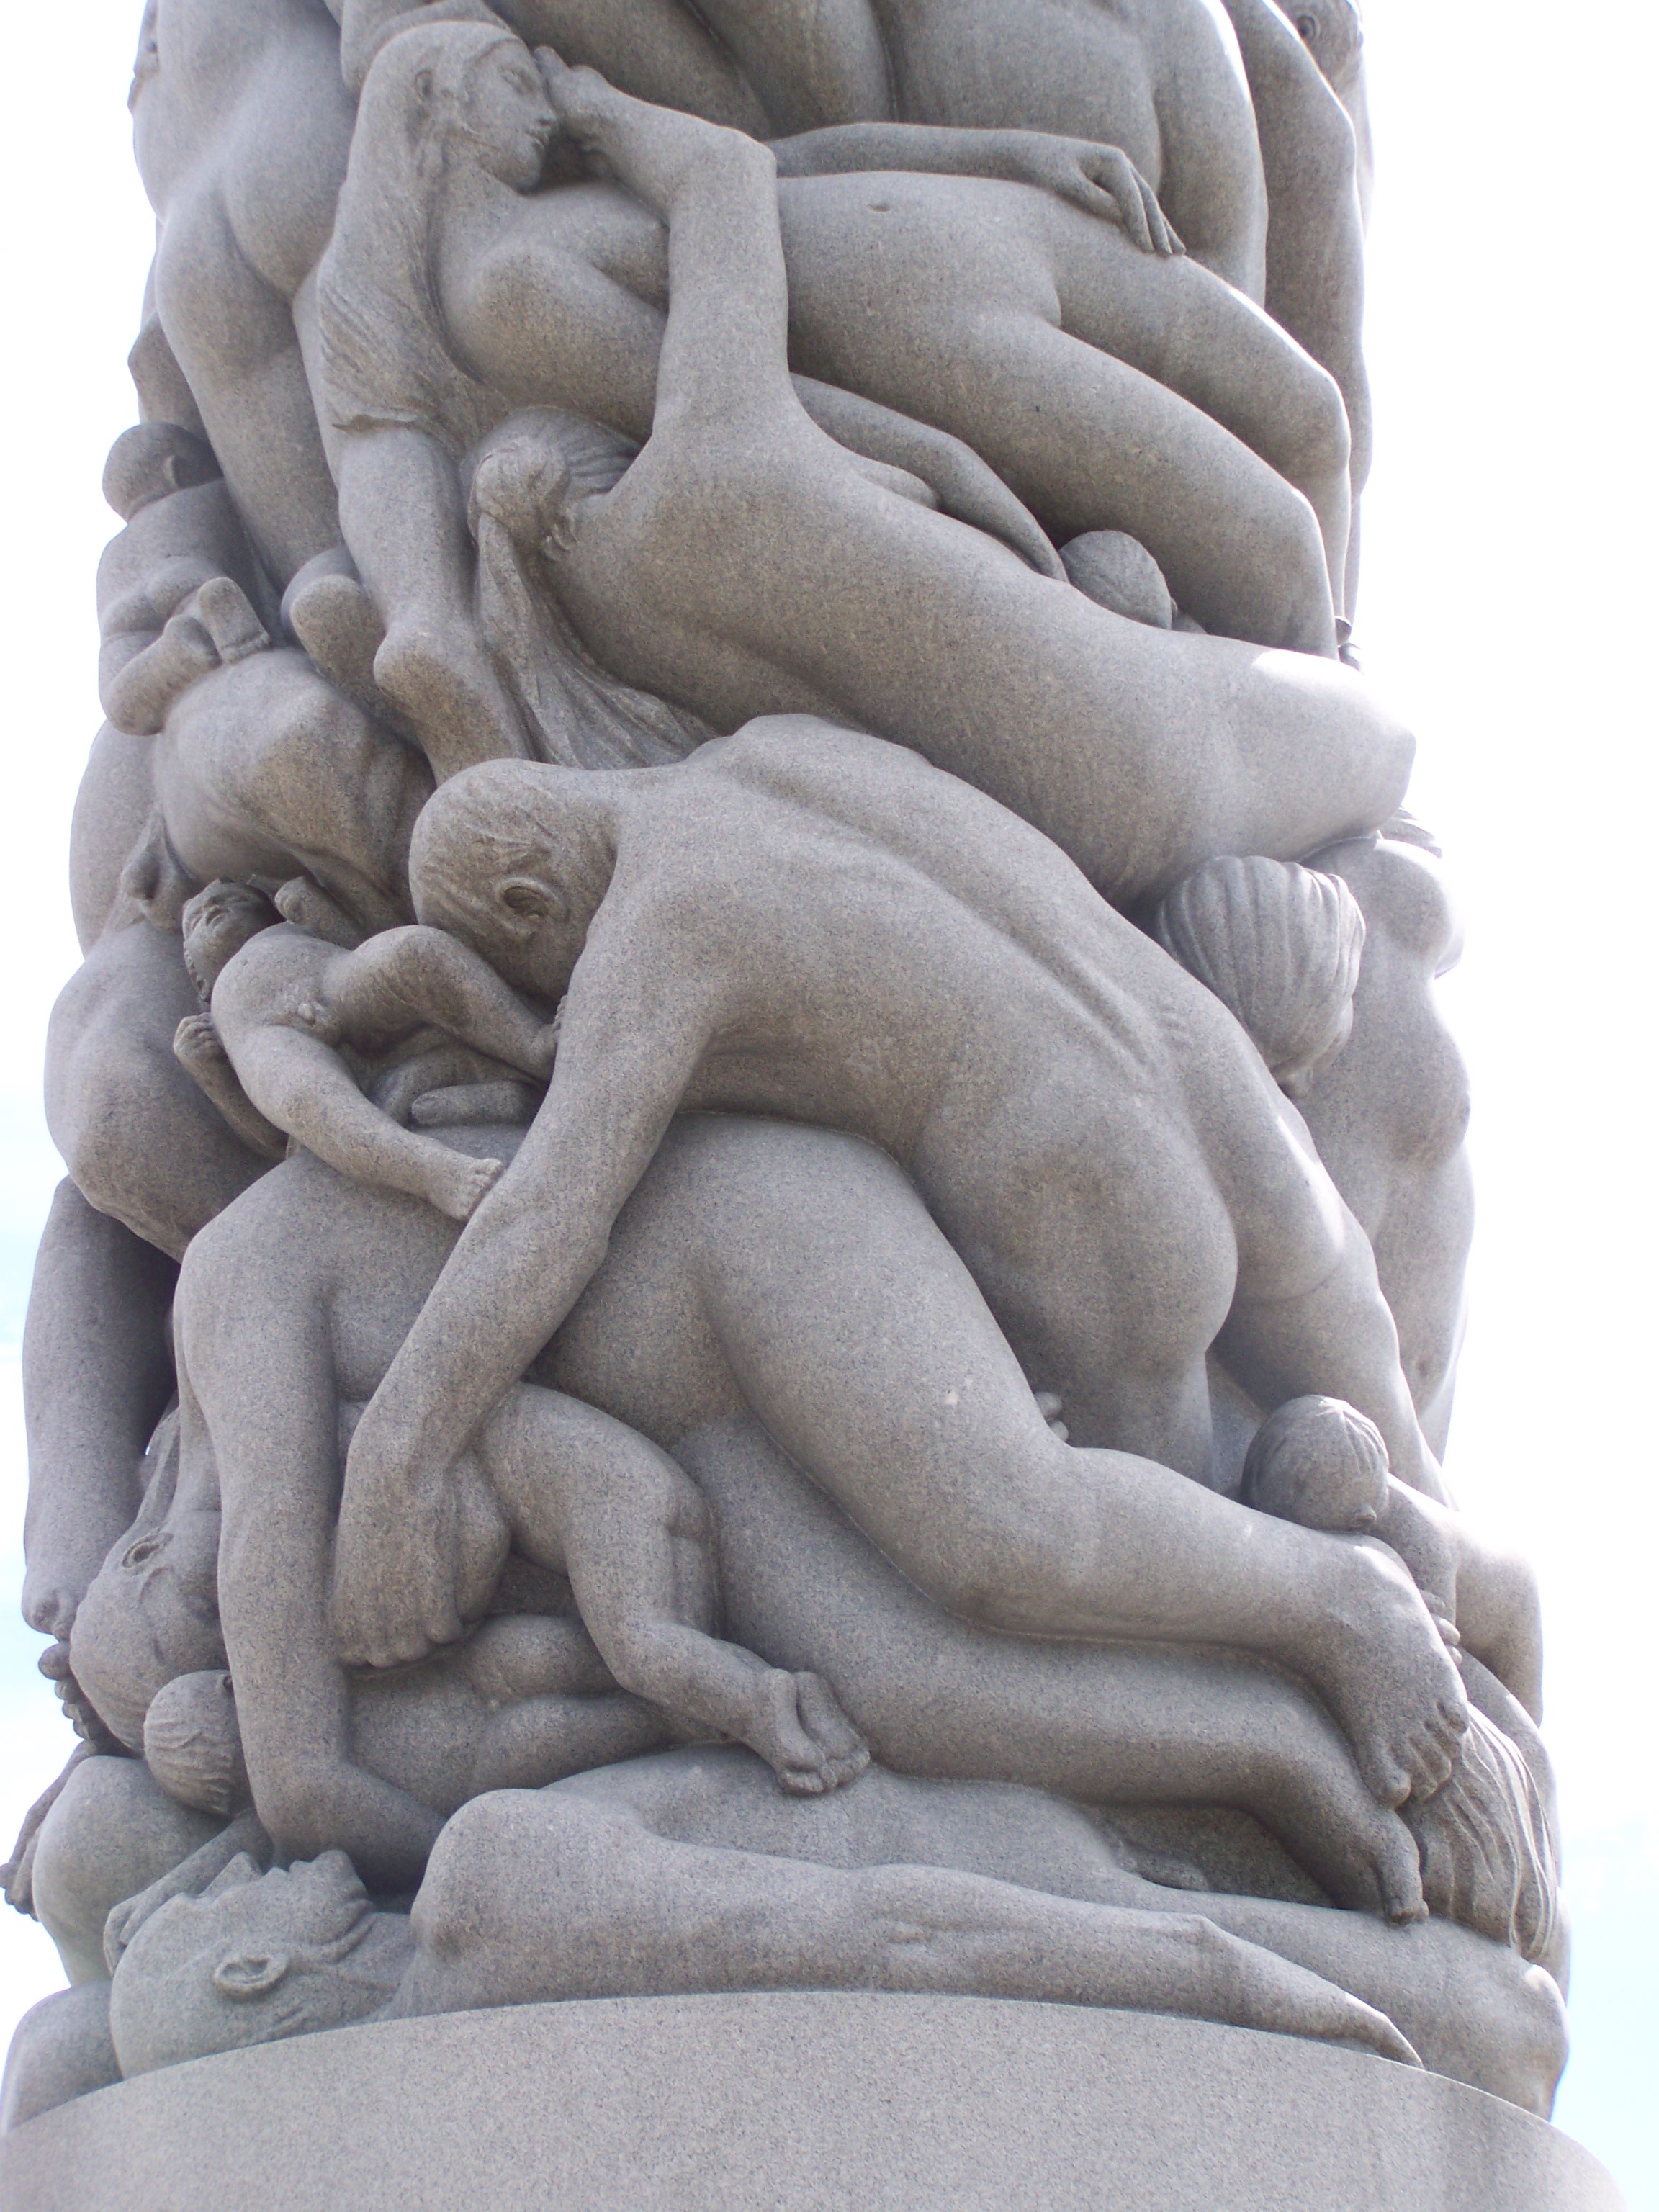
monument, statue, sculpture, art, carving, relief, norway, oslo, vigeland park, stone carving, classical sculpture